Intersex rights in Germany

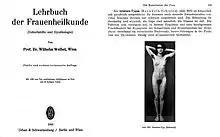
A pseudo-diagnosis from Nazi Germany in 1943. The text reads: "The intersex type is physical and psychologically expressed. There are also sexual intermediate stages, where female characteristics are only weakly developed. Hair growth is excessive and atypical, the features are male, the voice is deep. Puberty occurs with delay, there is frigidity and reduced fertility in the case of hypoplasia of the gonads and hyperfunction of the pituitary gland, sometimes eunuch-like tall stature, also disorders in the function of the thyroid gland. Often dysmenorrhea is observed."

During Nazi rule in Germany, many intersex people were either killed or hidden from the public. German athlete Dora Ratjen competed in the 1936 Olympic Games in Berlin, placing fourth in the women's high jump. She later competed and set a world record for the women's high jump at the 1938 European Championships. Raised as a girl, tests by the German police concluded that Ratjen was a man. Ratjen later took the name Heinrich Ratjen following an official registry change. Formal sex verification testing was controversially later introduced in sport. "Time" magazine later reported that Ratjen tearfully confessed that he had been forced by the Nazis to pose as a woman "for the sake of the honor and glory of Germany".